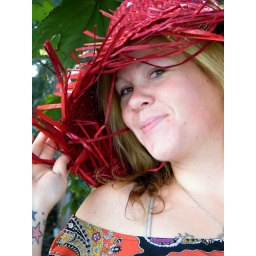
My sister playing around with a hat we found at my dad's house